Longyearbyen

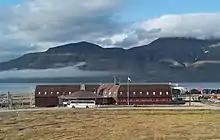
University Centre in Svalbard

Mining in Mine 1b was terminated in 1958, but operation in Mine 5 started the following year. Preliminary work on Mine 4 started in 1954, and from 1960 it was used as a reserve mine. The Norwegian Air Force started serving Longyearbyen with postal flights in the 1950s. In 1959, a man fell seriously ill, so a landing strip was prepared in Adventdalen. From the same year, Braathens SAFE started serving the tundra airport with irregular winter flights. In 1957, a principal was hired at the primary school and a new church was opened on 24 August 1958. From 1961, the primary school was supplemented by a private middle school. A branch of Tromsø Sparebank opened in 1959.